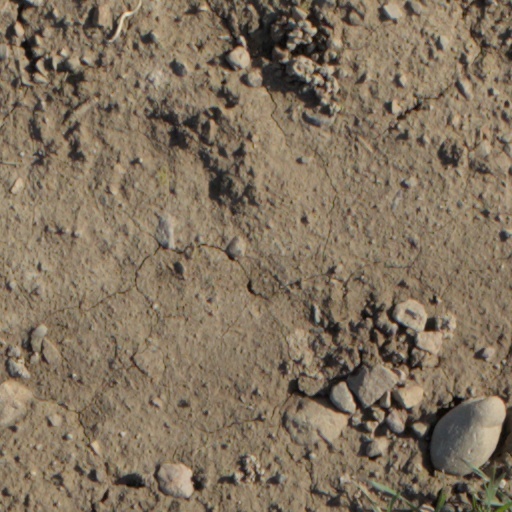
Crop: wheat